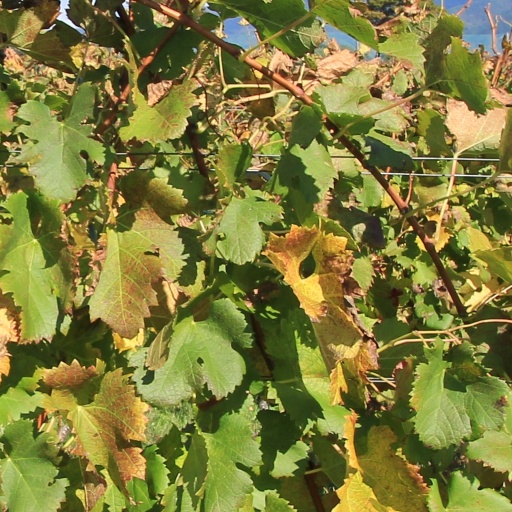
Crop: grape